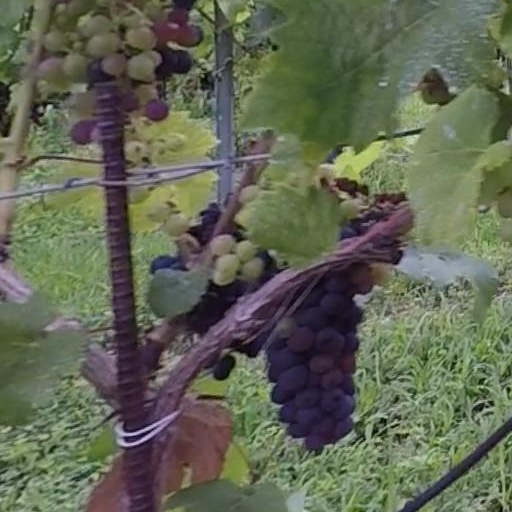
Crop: grape